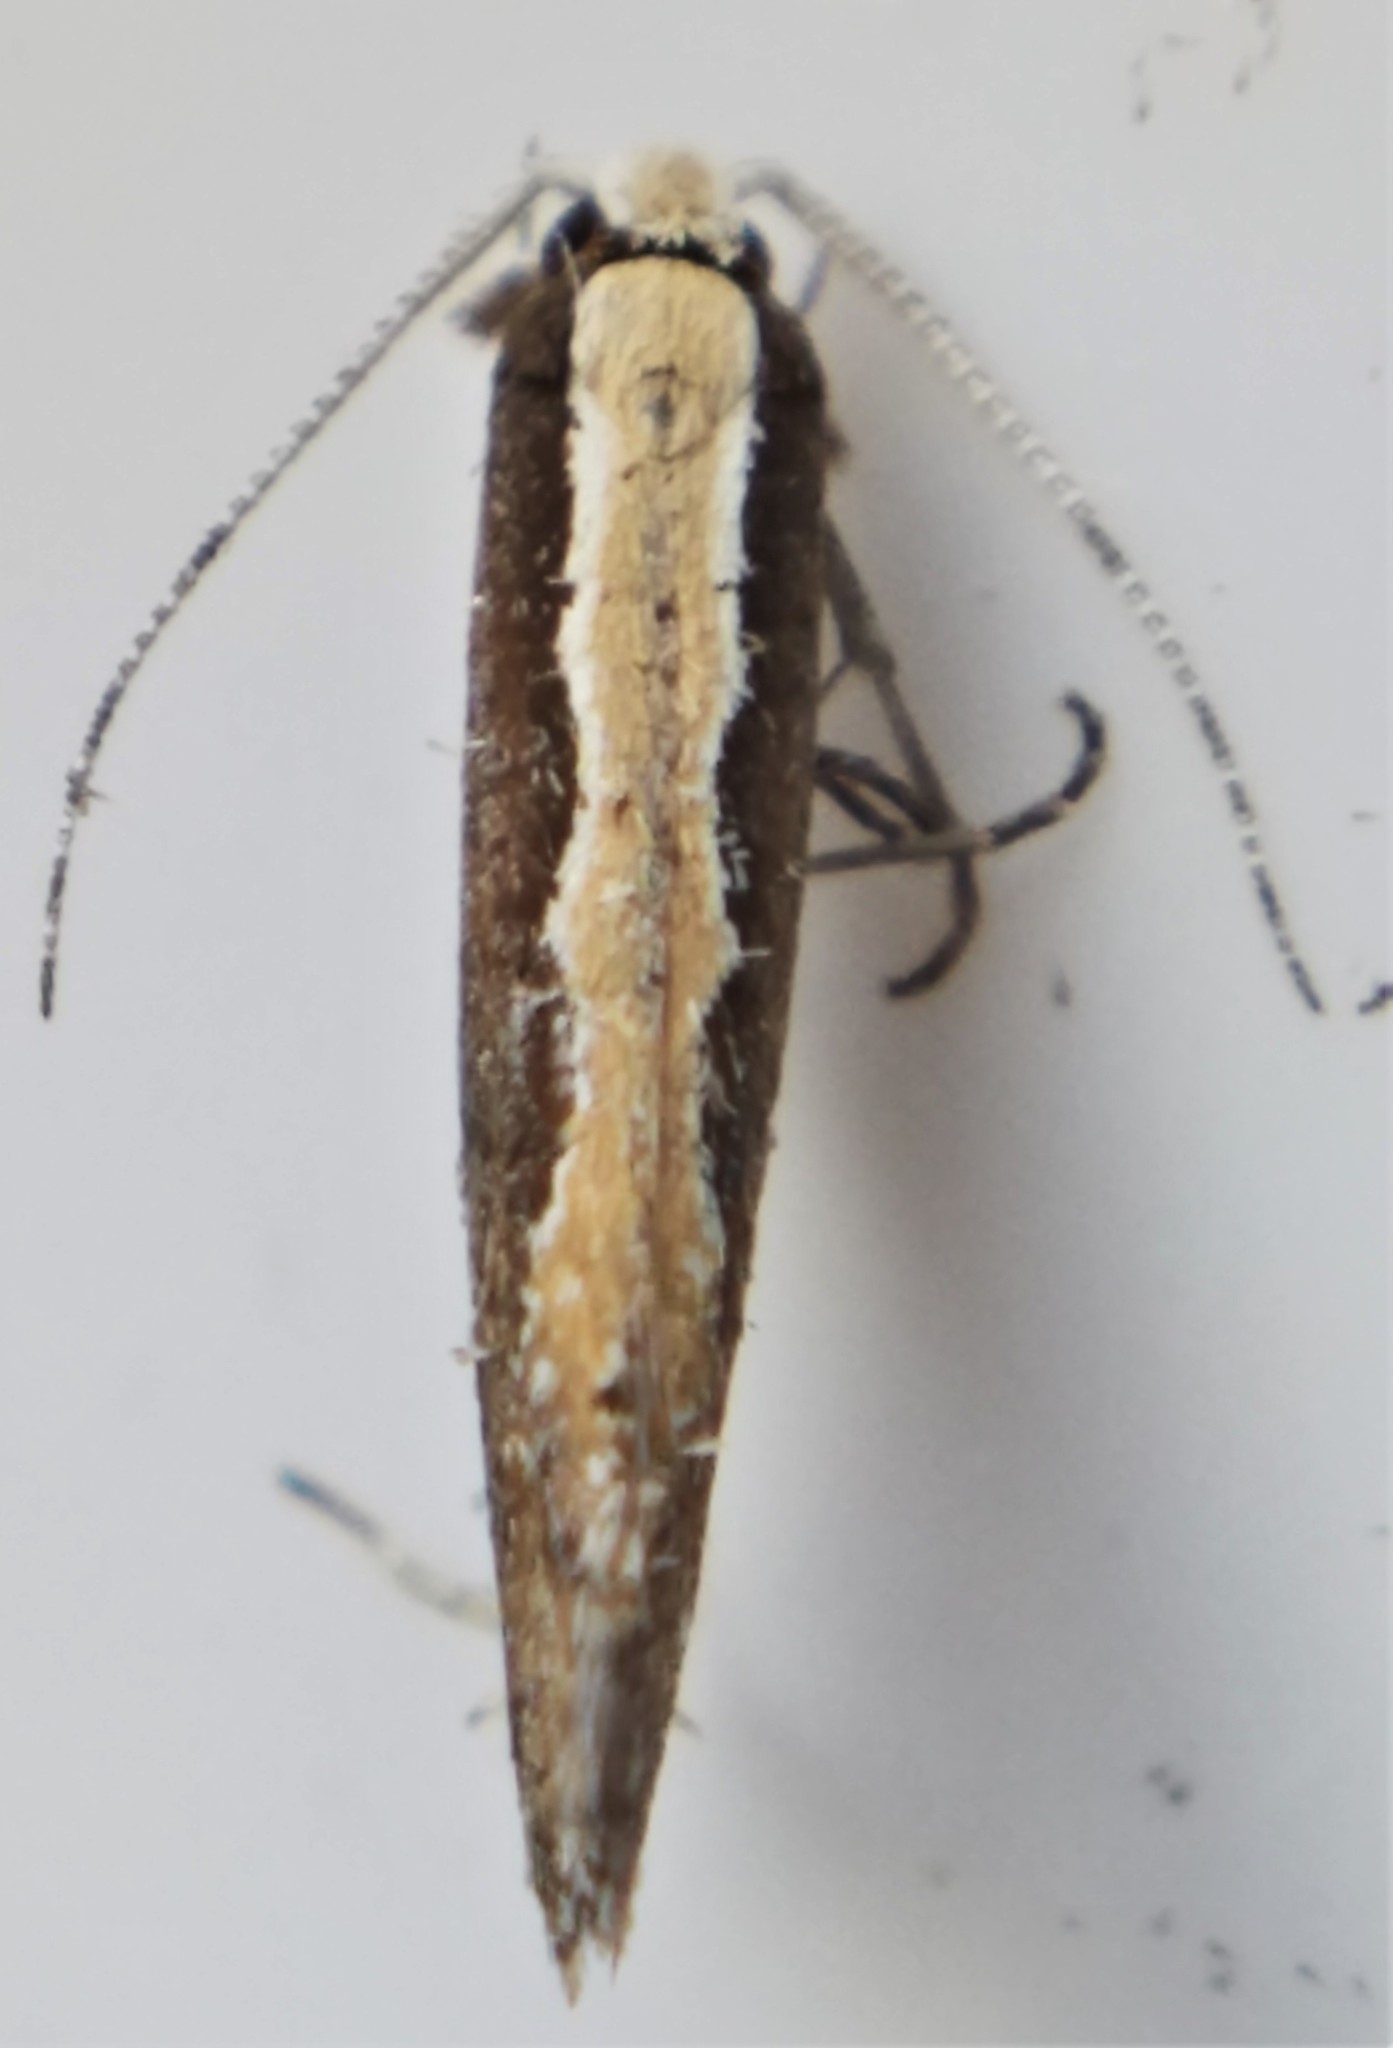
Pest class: diamondback_moth